Tyrol

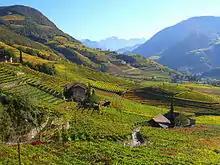
Vineyards in Bolzano

In the 19th century, Tyrol became an early pawn in the Napoleonic Wars during War of the Third Coalition. Following defeat by Napoleon at Battle of Austerlitz in 1805, Austria was forced to cede Tyrol to the Kingdom of Bavaria, and as a part of Bavaria, it became a member of the Confederation of the Rhine the following year. The Tyrolean Rebellion, a popular insurrection against Bavarian rule began in 1809, and throughout Tyrol, the Bavarian troops were killed or driven out. The Tyroleans, led by Andreas Hofer, fought mainly as mobile sharpshooters, but despite their success, Austria's defeat in the wider War of the Fifth Coalition confirmed Bavarian rule in Tyrol, but with southern Tyrol (roughly contemporary Trentino with Bozen and its hinterland) transferred to Napoleon's Kingdom of Italy.